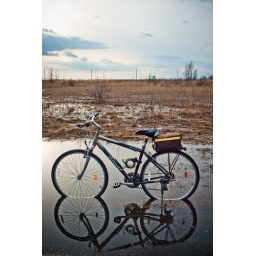
A bike in a field dreams of unconventionnal places